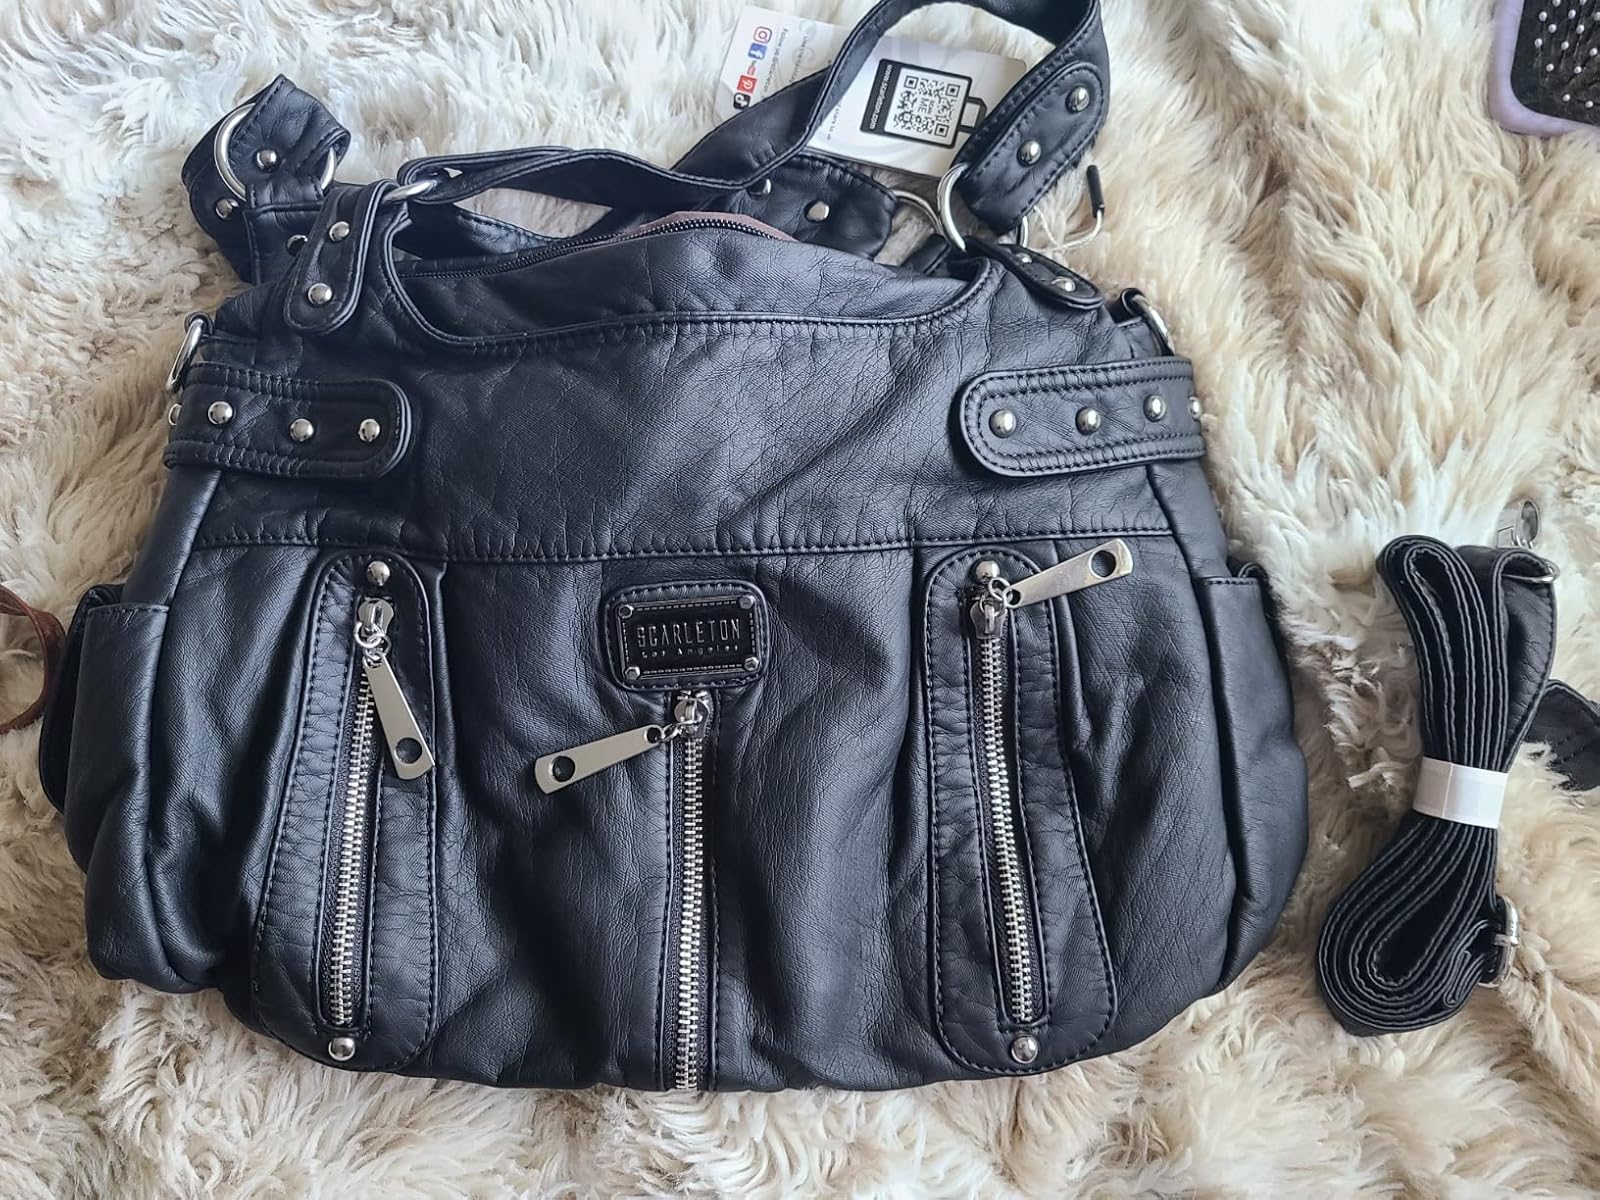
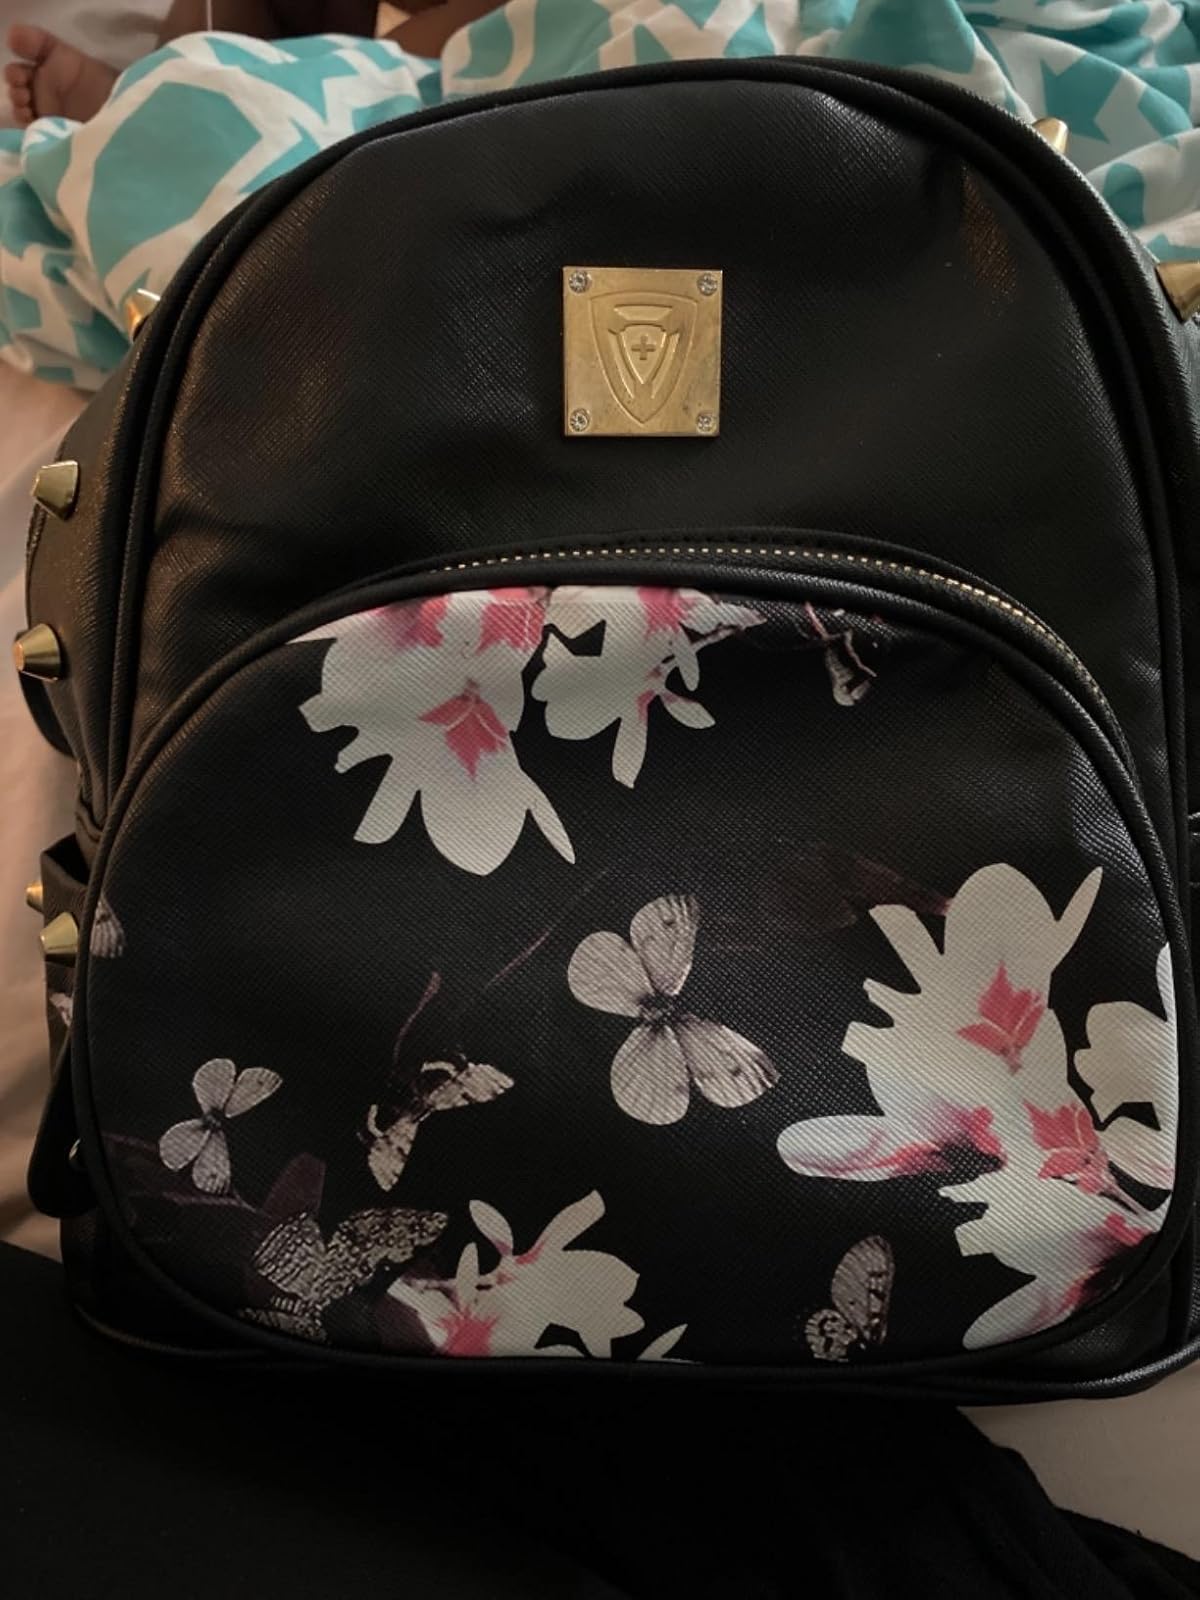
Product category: accessories_handbag
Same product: no